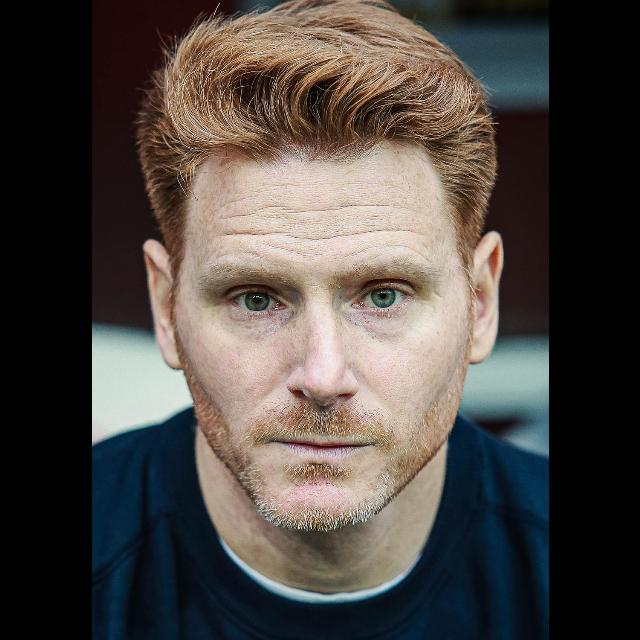
Portrait style: Real Portrait